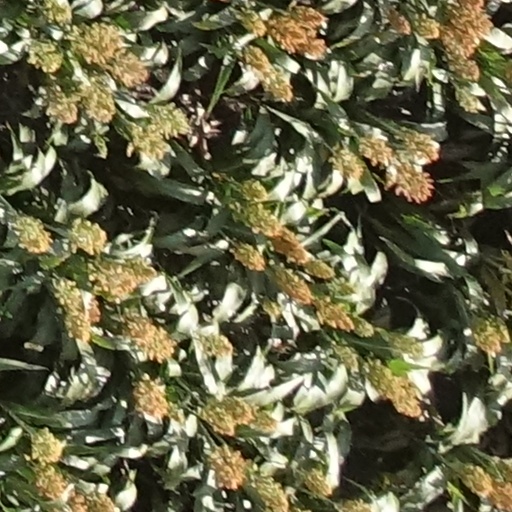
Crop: sorghum